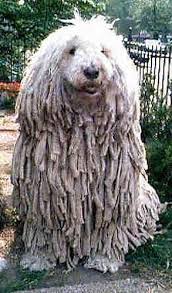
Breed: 318-n000115-komondor